Marmande station

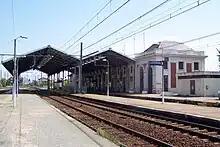
Marmande station

Marmande is a railway station in Marmande, Nouvelle-Aquitaine, France. The station is located on the Bordeaux–Sète railway and Marmande-Mont-de-Marsan railway lines. The station is served by Intercités (long distance, also night train) and TER (local) services operated by SNCF. The Mont-de-Marsan line only runs up to Casteljaloux; the section beyond Casteljaloux has been demolished.